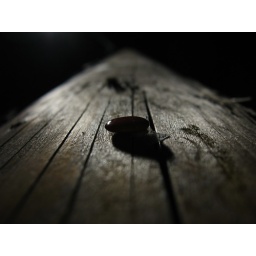
Study of a telephone pole in Munich, Germany.